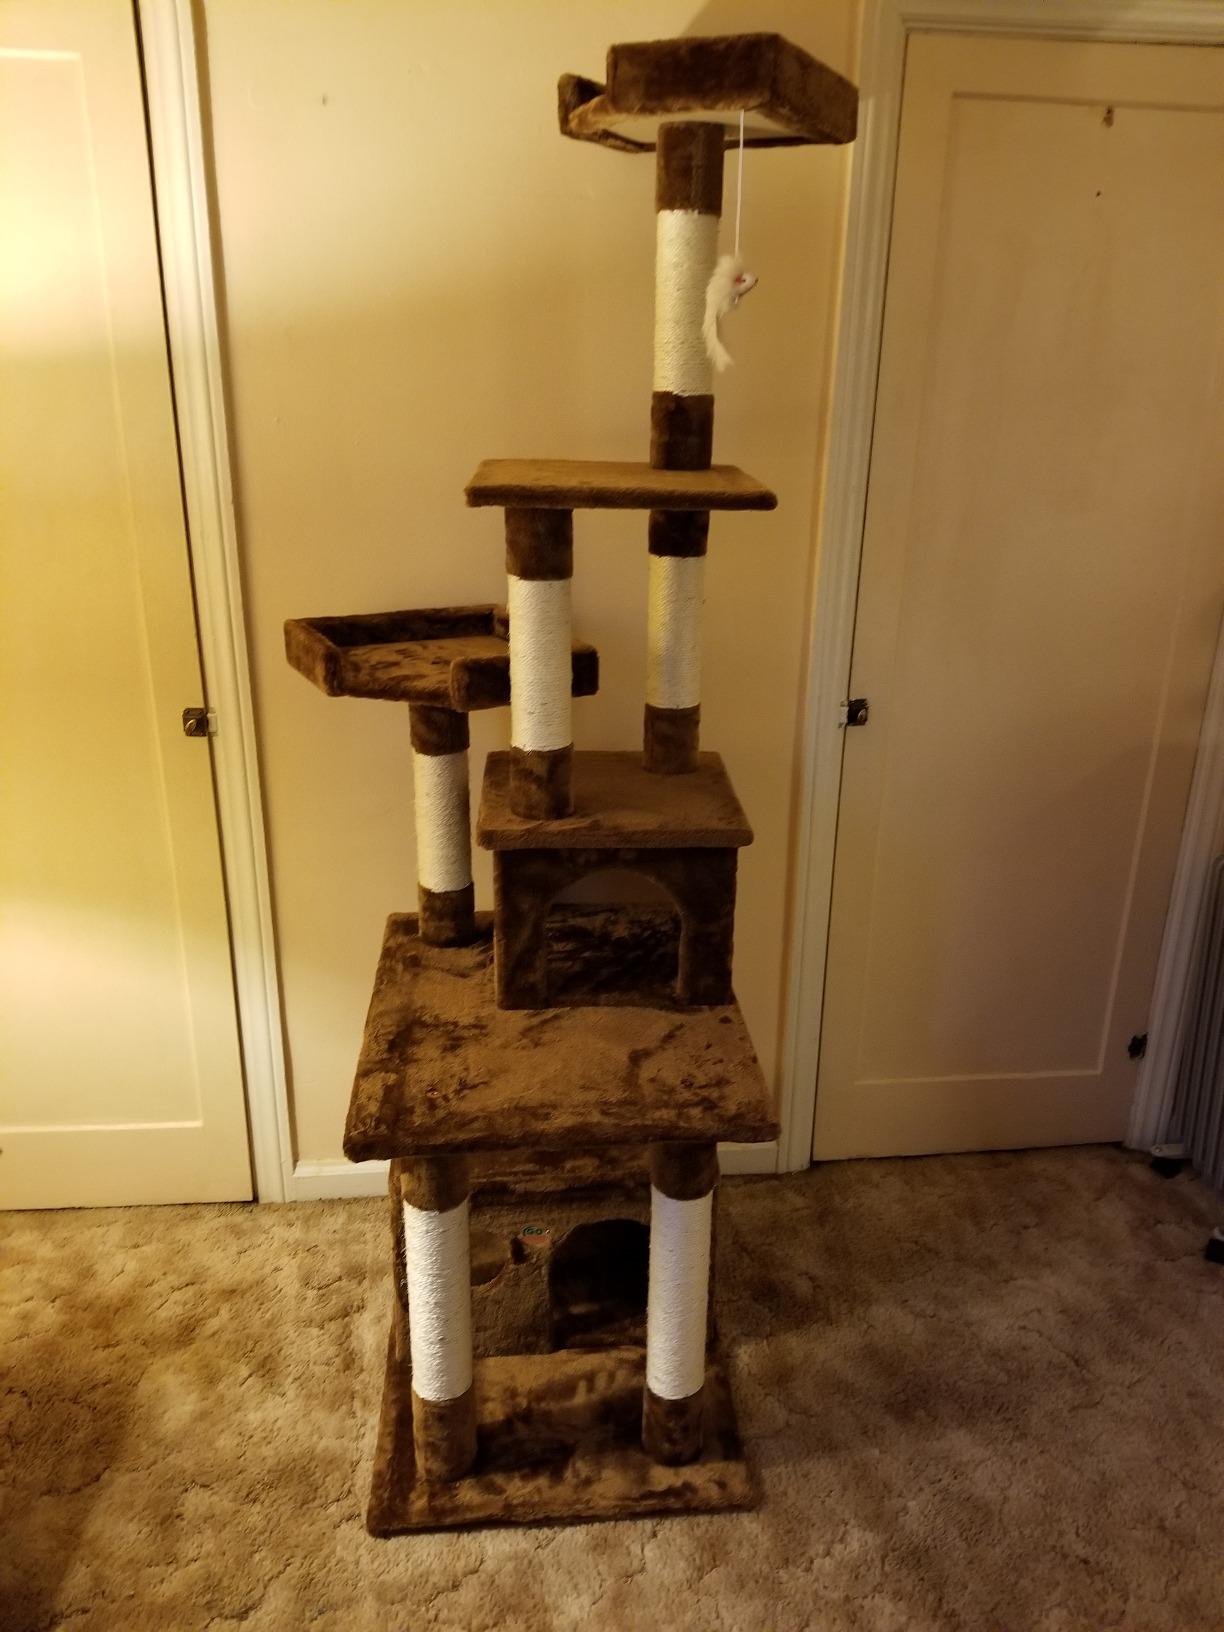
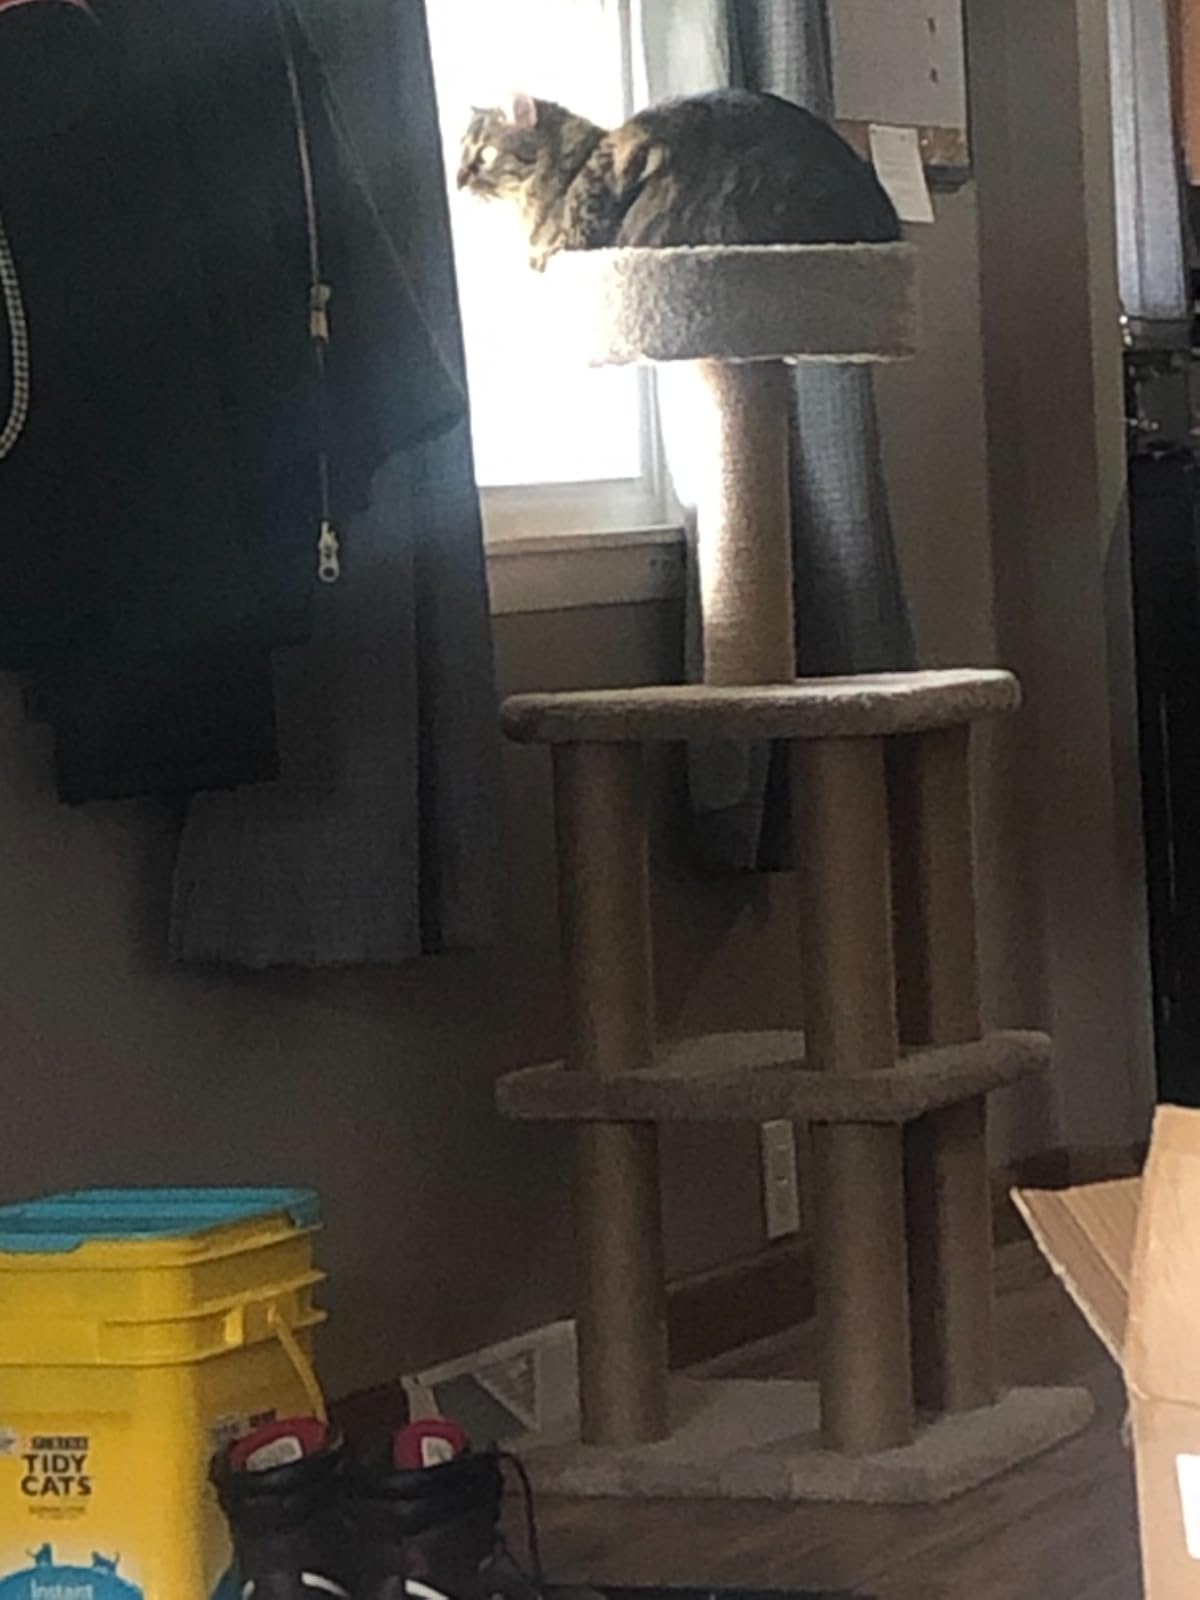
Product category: items_cat tree
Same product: no